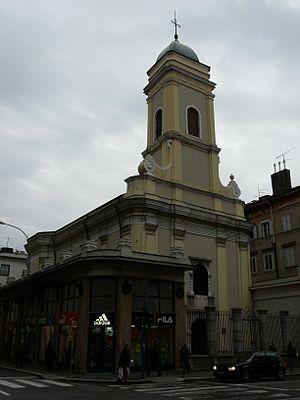
L'église Saint-Nicolas de Rijeka est une église orthodoxe serbe située à Rijeka, en Croatie. Elle est achevée en 1790 et dédiée à saint Nicolas.